Mulla Sadra

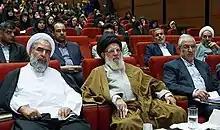
Mulla Sadra Commemoration Conference (Persian: همایش بزرگداشت ملاصدرا)

Mulla Sadra's Commemoration Day (Persian: روز بزرگداشت) is annually held in Iran at the first of Khordad (the third month of the Solar Hijri calendar); on the other hand, this day (1st-Khordad) has been registered among the occasions of Iranian calendars.